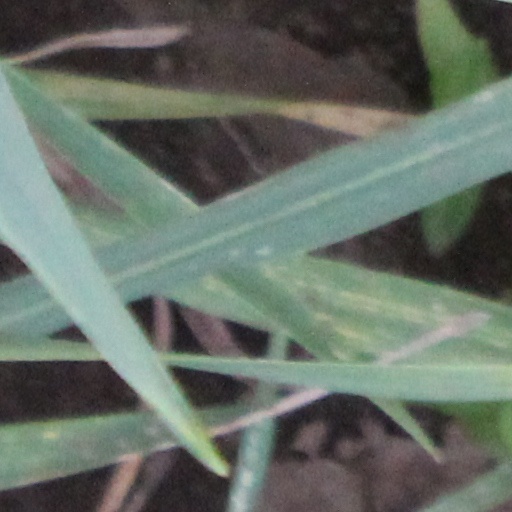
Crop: wheat